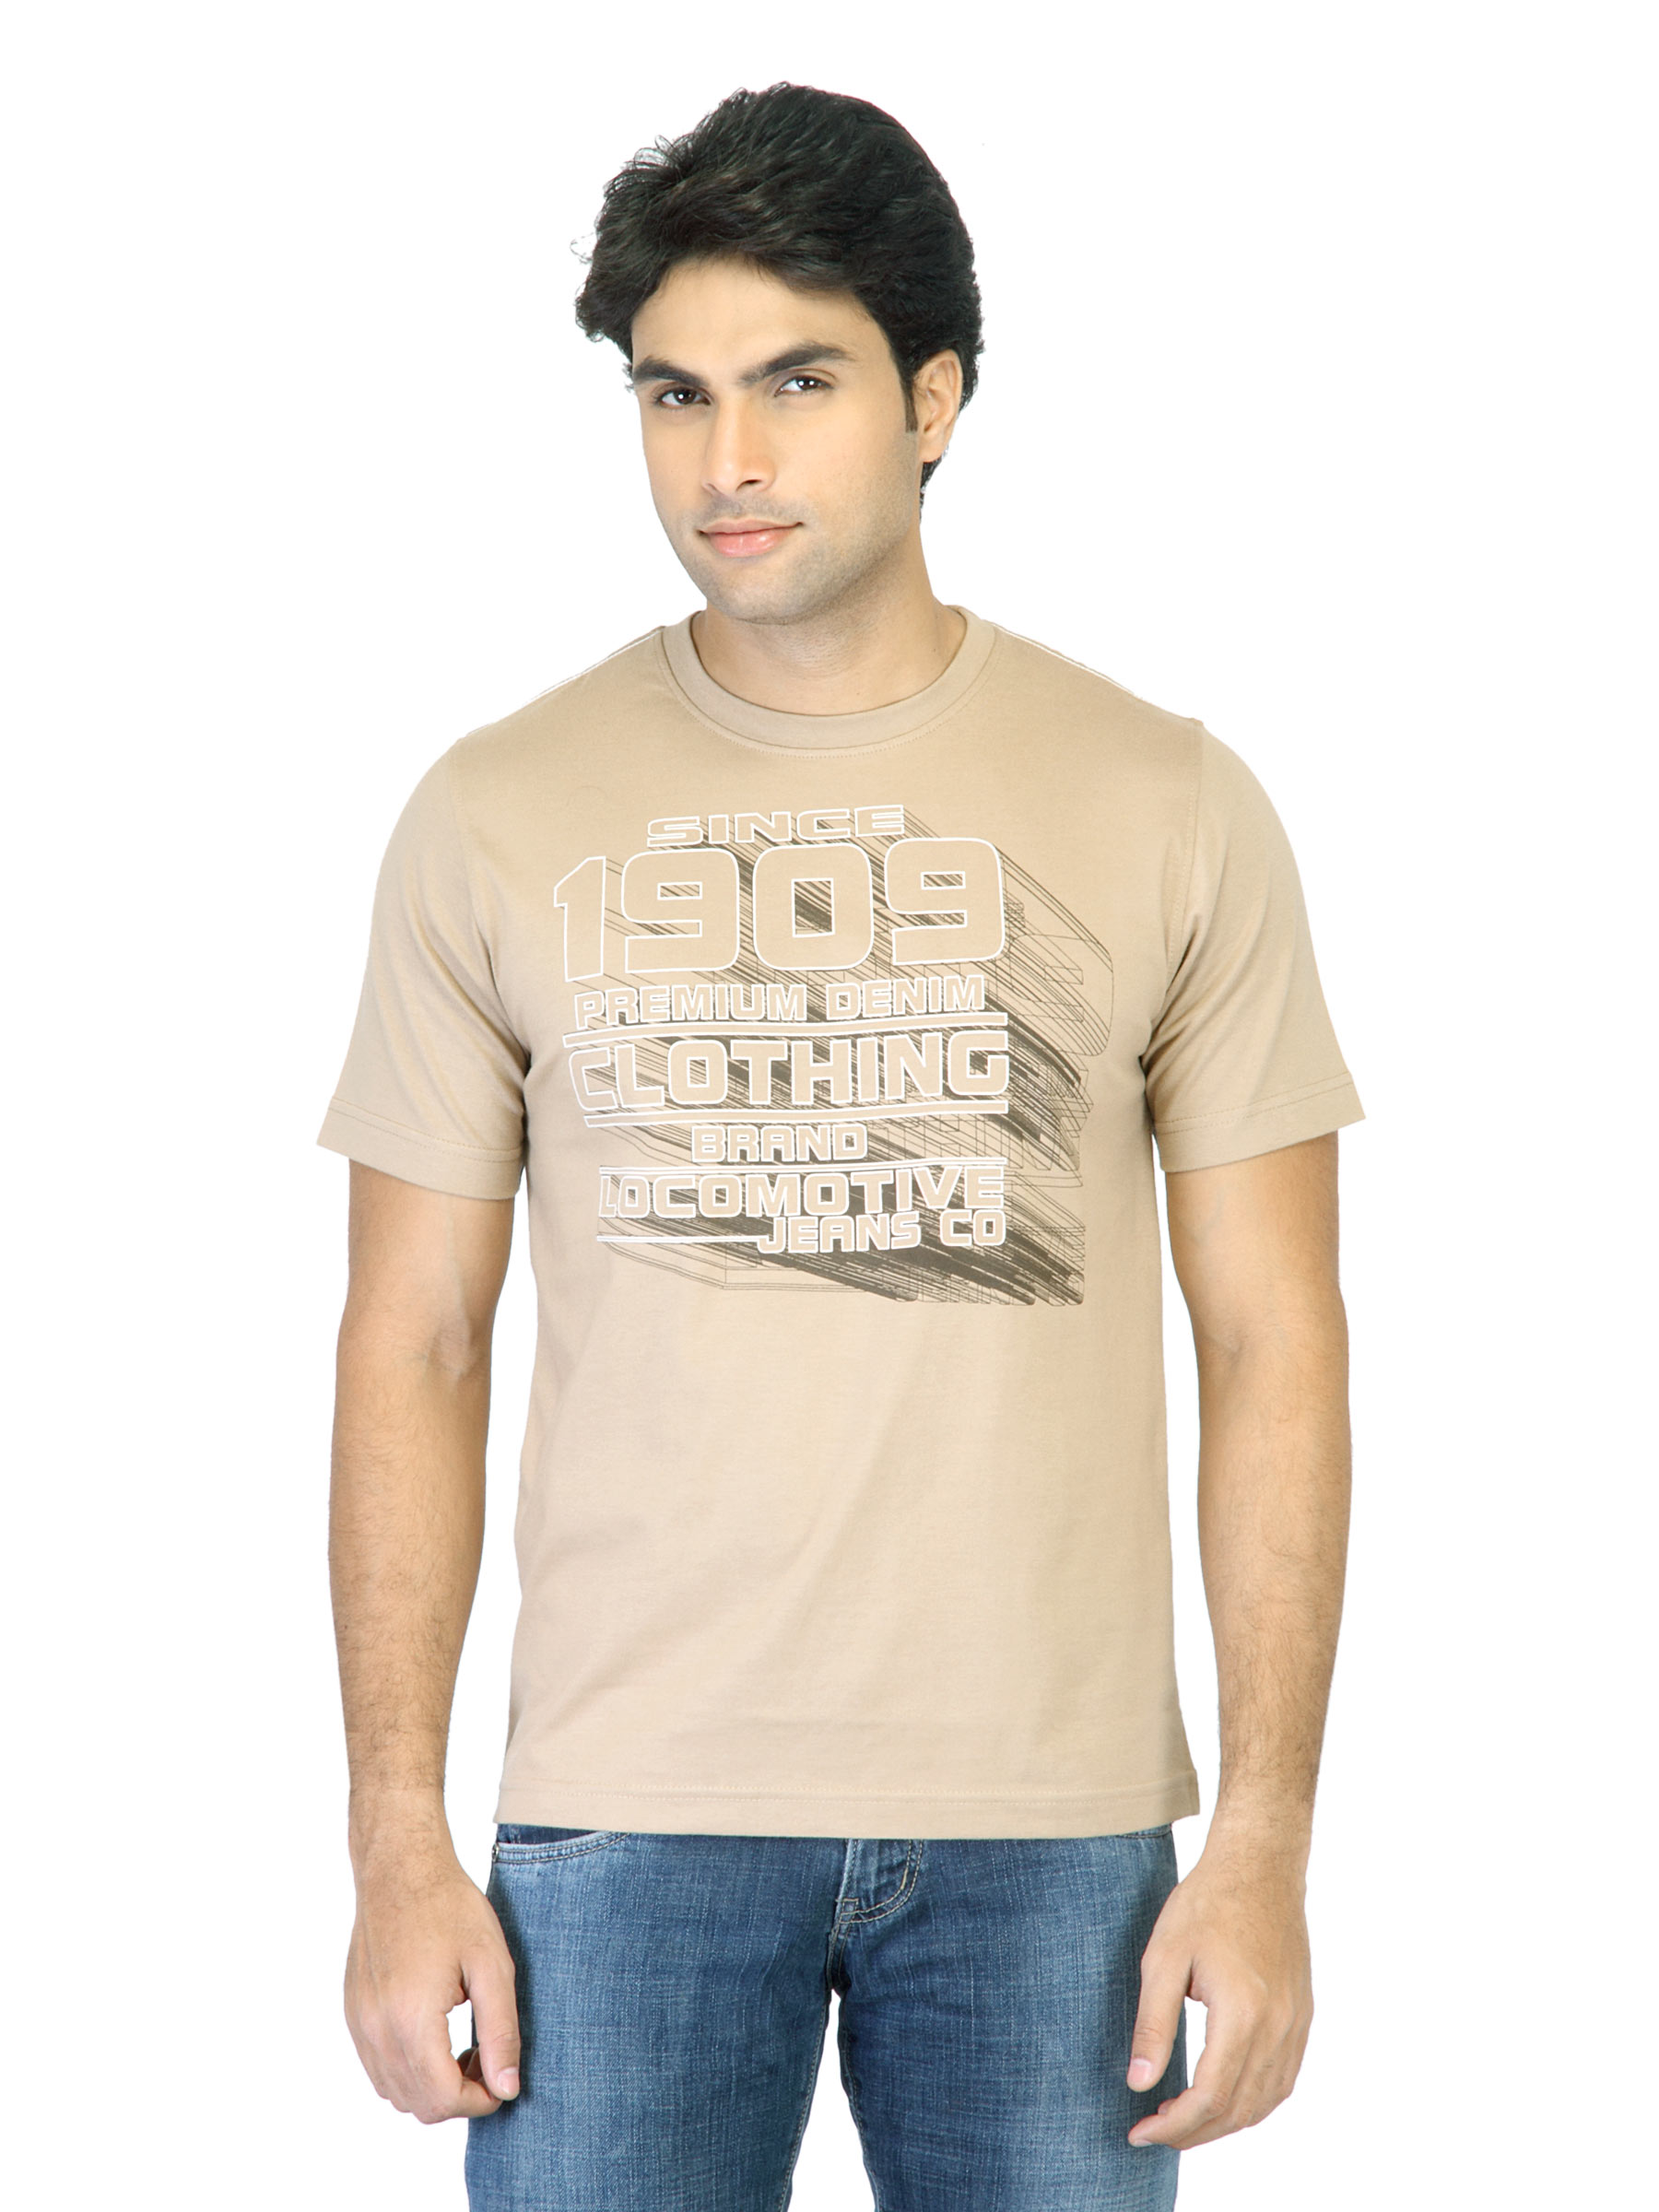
Locomotive Men Printed Beige T-shirt
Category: Apparel / Topwear / Tshirts
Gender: Men
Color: Beige
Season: Fall 2011
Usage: Casual